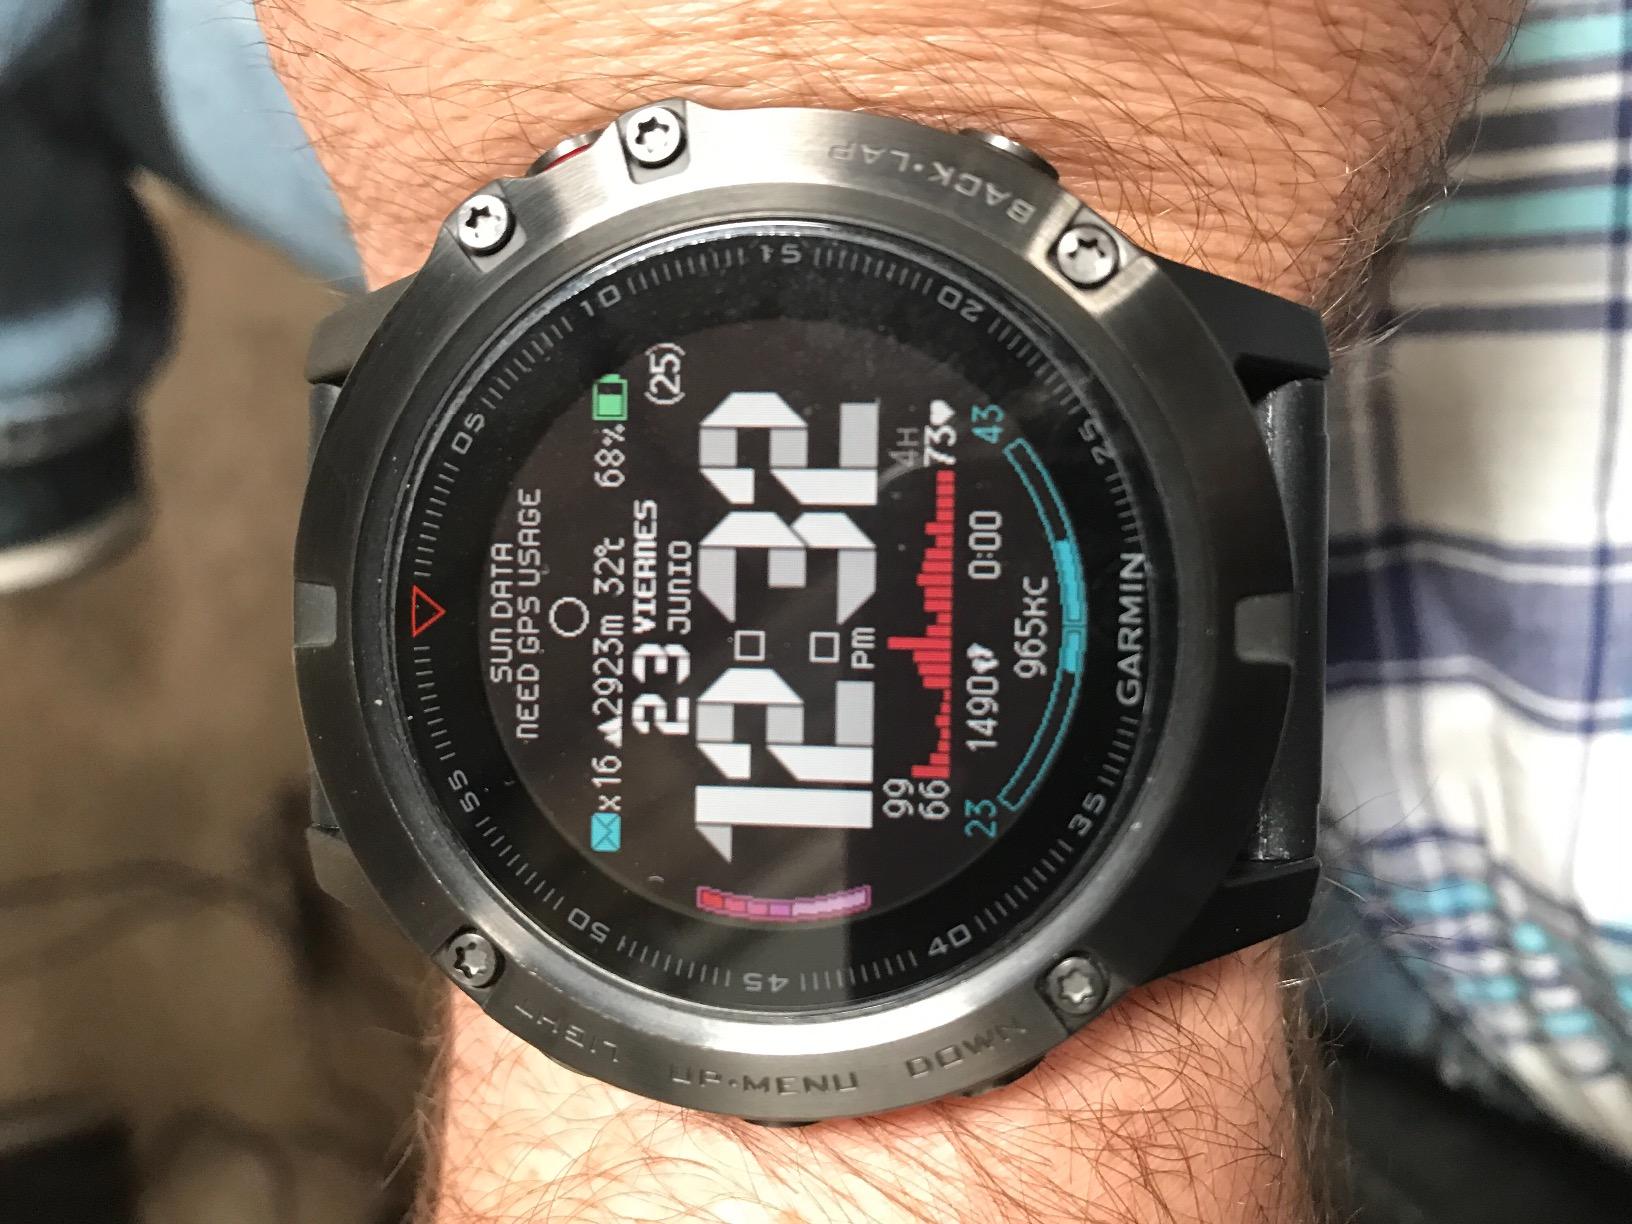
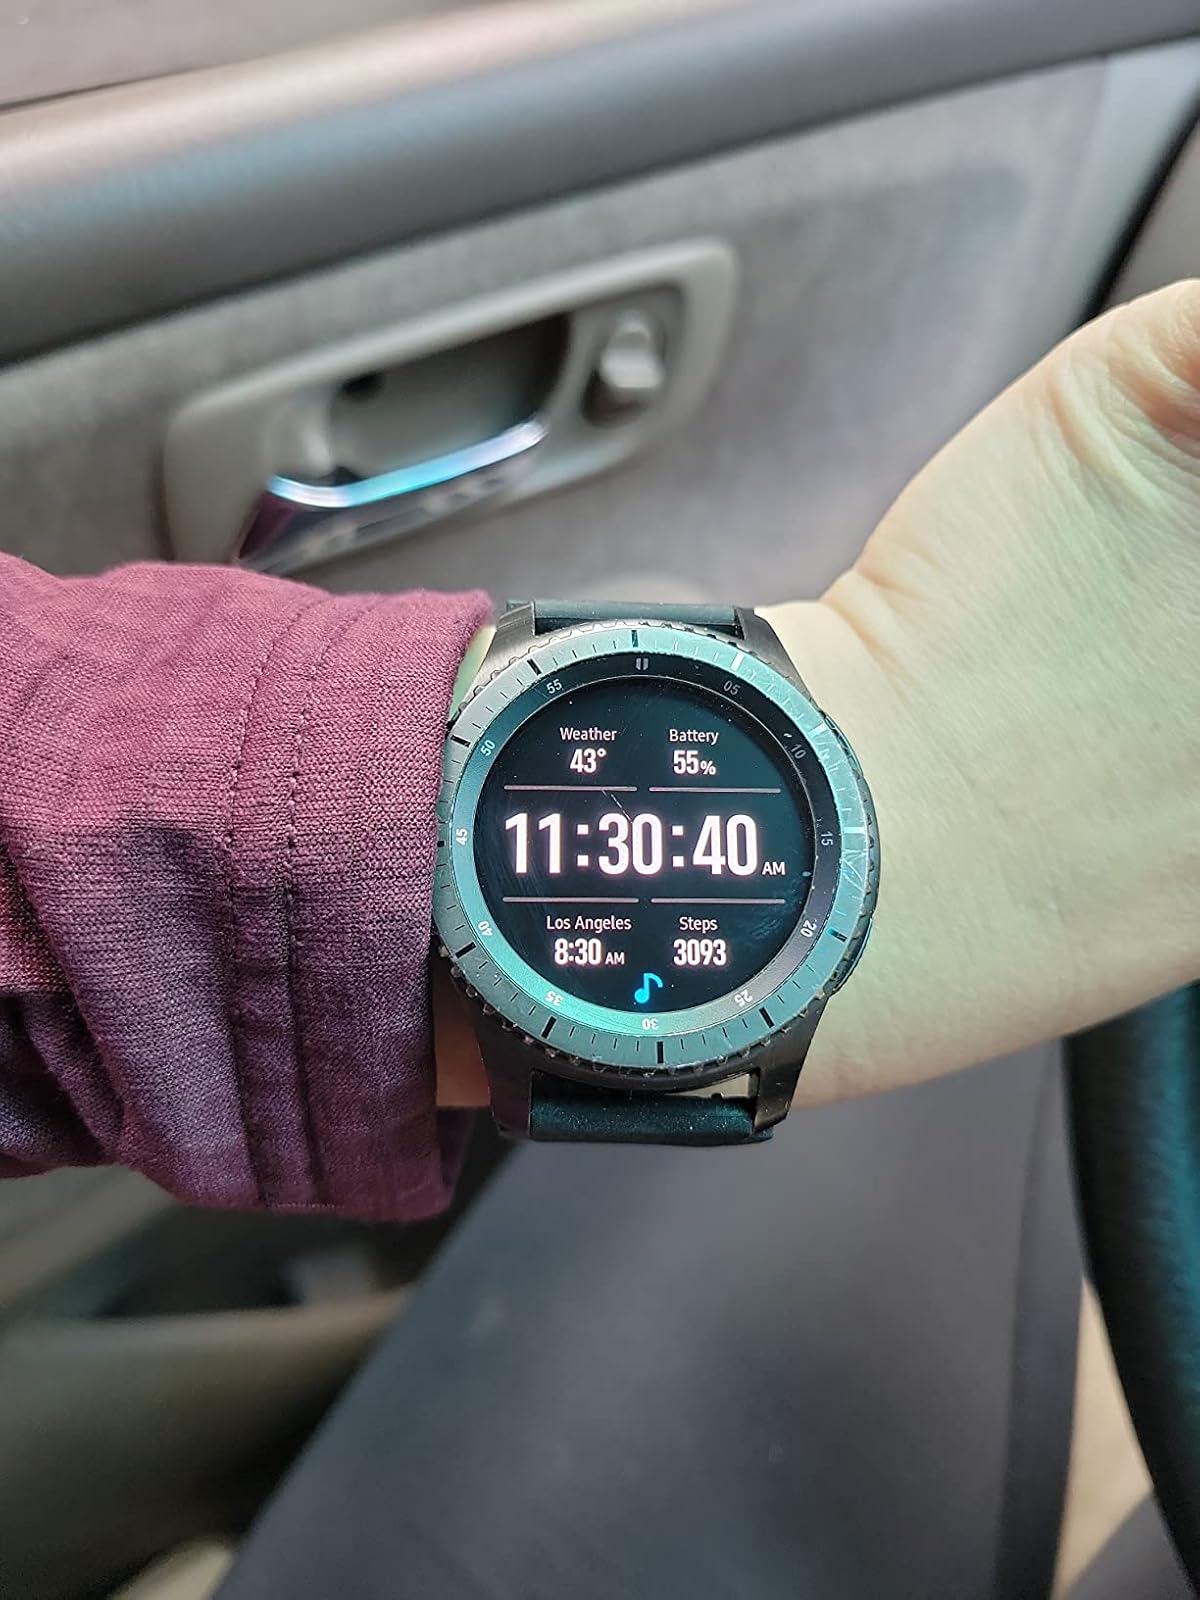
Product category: smartwatch
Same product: no